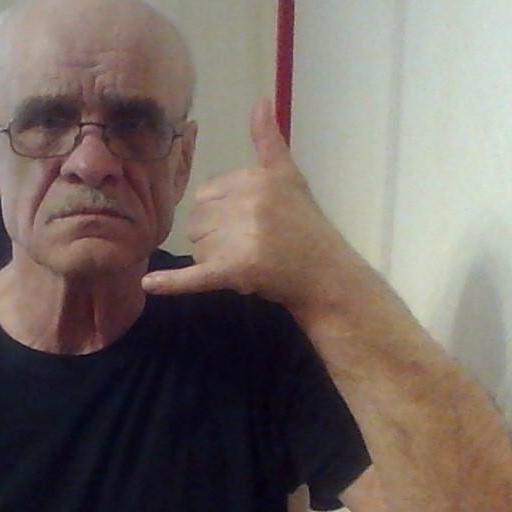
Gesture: call